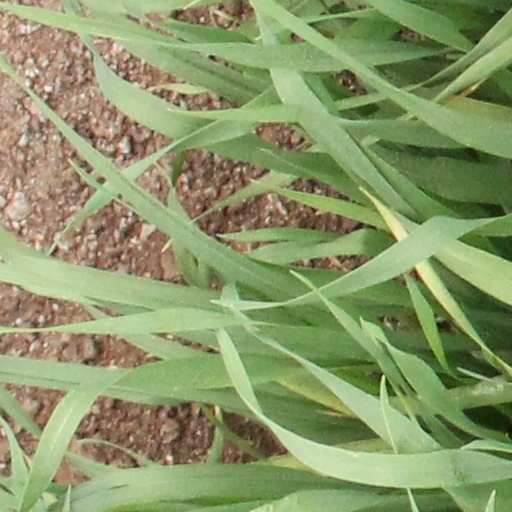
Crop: wheat